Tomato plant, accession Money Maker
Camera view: vertical (180 deg); turntable rotation: 240 degrees
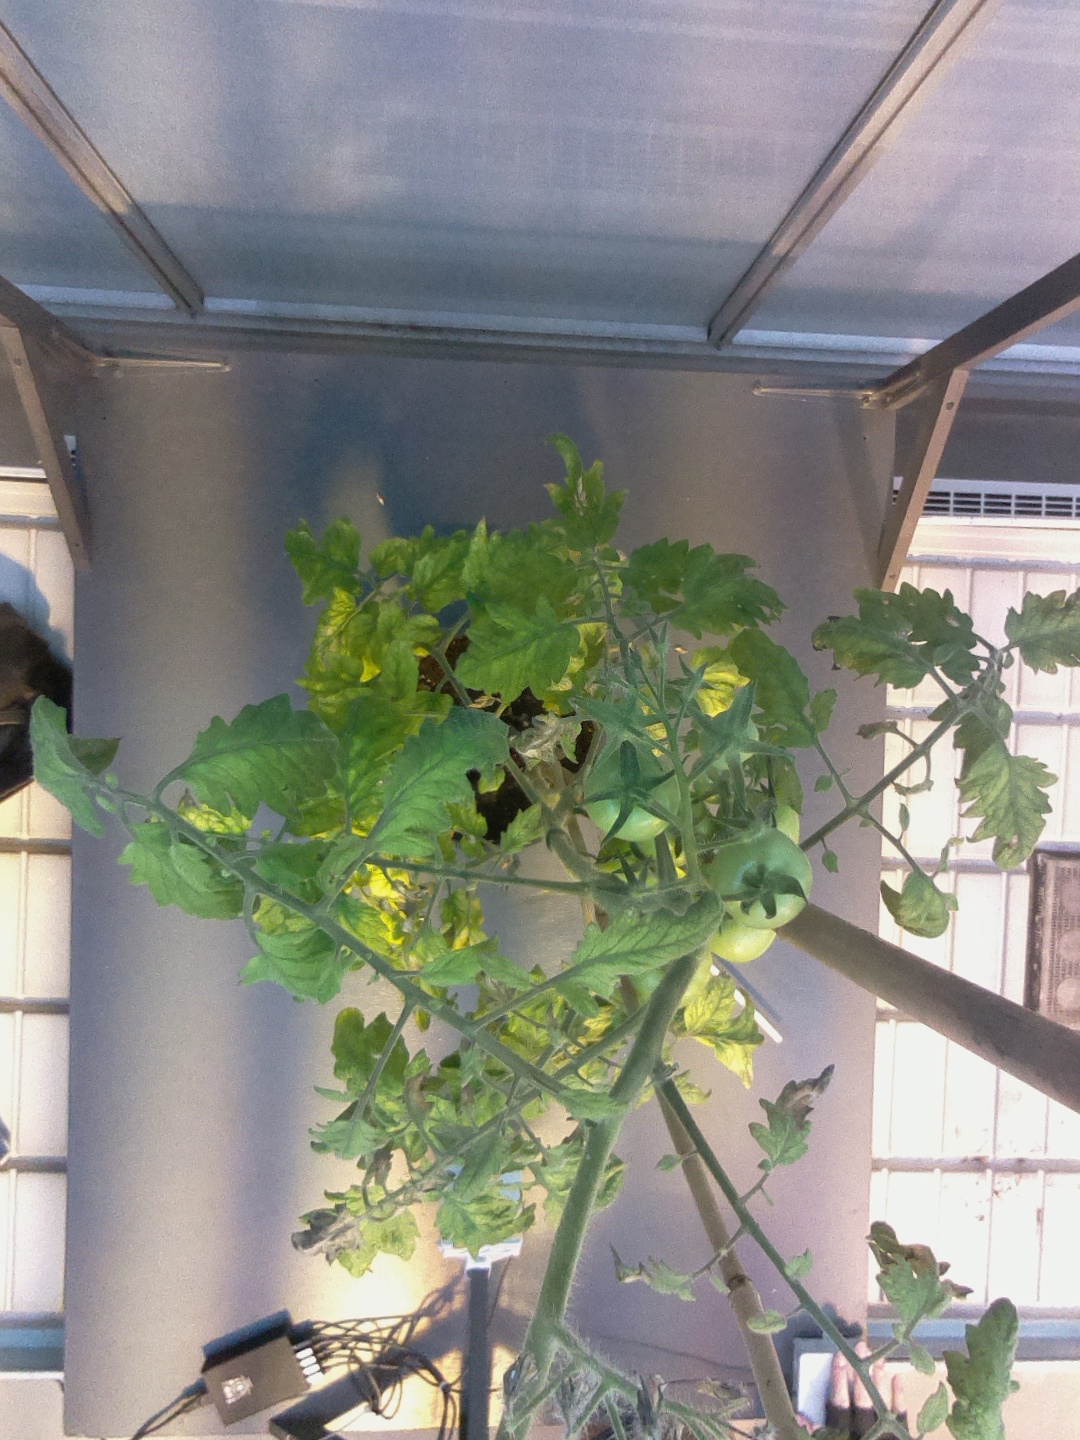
BBCH growth stage 78: 80% -90% of final fruit size